Dr. Seuss

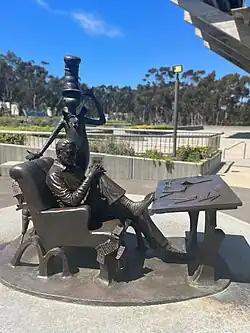
Bronze statue of Dr. Seuss and his character The Cat in the Hat outside Geisel Library in San Diego

Geisel left Oxford without earning a degree and returned to the United States in February 1927, where he immediately began submitting writings and drawings to magazines, book publishers, and advertising agencies. Making use of his time in Europe, he pitched a series of cartoons called "Eminent Europeans" to "Life" magazine, but the magazine passed on it. His first nationally published cartoon appeared in the July 16, 1927, issue of "The Saturday Evening Post". This single $25 sale encouraged Geisel to move from Springfield to New York City. Later that year, Geisel accepted a job as writer and illustrator at the humor magazine "Judge", and he felt financially stable enough to marry Palmer. His first cartoon for "Judge" appeared on October 22, 1927, and Geisel and Palmer were married on November 29. Geisel's first work signed "Dr. Seuss" was published in "Judge" about six months after he started working there.